Gherardini family

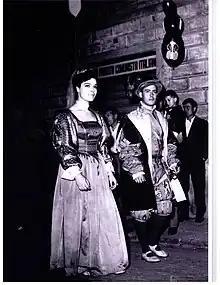
Count Gian Raffaello Gherardini in 1966 during the parade of the Florentines' Calcio Storico (Historical Football). From the archives of the Calcio Storico.

Following many years of civil war, the Gherardinis were exiled in 1302 because they were accused of having forged an alliance with the neighbouring city of Siena. According to historians (and contemporaries of the time), the accusation was based on false documents and invented by Cante Gabrielli, the Podestà, to stamp out this family and its allies once and for all. Following this accusation, Florence attacked the Gherardinis. The land they owned or controlled went from the first sighting centres near the southern walls of Florence, and from Marignolle up to Impruneta. It then went on up to the main fortresses of Montagliari and Montaguto near the current Greve in Chianti. To the west, their land went all the way up to the fortress of Linari near Barberino Val d'Elsa.